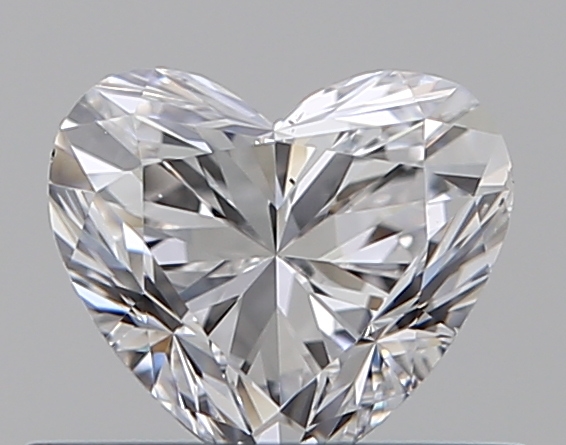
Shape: heart
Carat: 0.5
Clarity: VS2
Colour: D
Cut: EX
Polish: EX
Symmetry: VG
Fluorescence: N
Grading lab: GIA
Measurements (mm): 4.82 x 5.41 x 3.27